Dominique Martin Dupuy

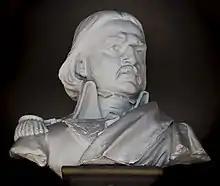
Bust of General Dupuy Capitole de Toulouse)

Dominique Martin Dupuy (1767 – 21 October 1798) was a French revolutionary brigadier general.